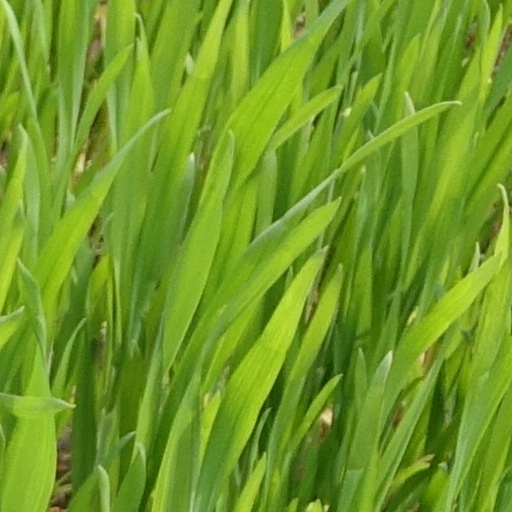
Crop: wheat